Ashby Folville

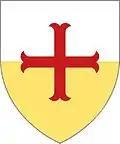
Arms of Folville - "party per fess, argent & or, a cross moline gules"

The Folville element of the placename comes from a family that had its seat here since at least 1137 when its lordship was held of the Honour of Huntingdon by Fulk de Folville. The family name, ultimately derived from Folleville in the French region of Picardy, was attached to several other sites in Leicestershire, including the deserted village of Newbolt Folville.